Sir Frederick Currie, 1st Baronet

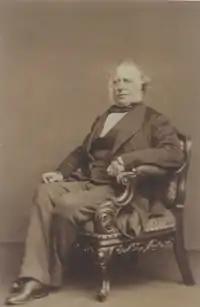
Sir Frederick Currie, 1858

Sir Frederick Currie, 1st Baronet (3 February 1799 – 11 September 1875) was a British diplomat, who had a career in the British East India Company and the Indian Civil Service. His posts included Foreign Secretary to the Government of India, Member of the Supreme Council of India, Resident at Lahore and Chairman of the East India Company.